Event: Nepal Earthquake
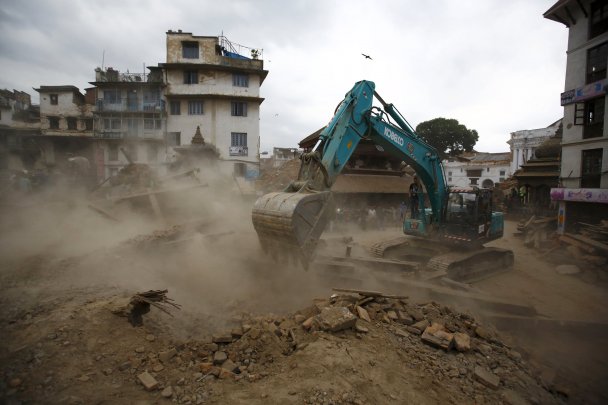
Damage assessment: damage